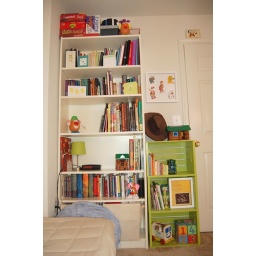
front wall by the door. You can see the one green shelf.